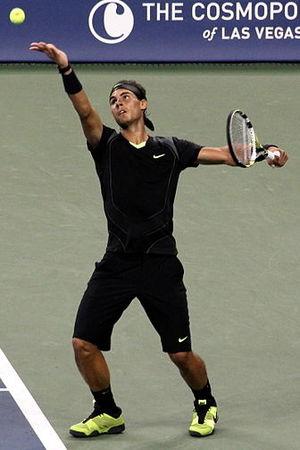
Rafael Nadal Parera est un joueur de tennis espagnol né le 3 juin 1986 à Manacor, sur l'île de Majorque, en Espagne. Il commence sa carrière professionnelle en 2001 à la 1002ᵉ place. Puis, en une même année, il entre successivement dans le top 100 puis dans le top 50. Après avoir été classé au second rang mondial durant 160 semaines consécutives, il devient nᵒ 1 mondial le 18 août 2008 jusqu'au 6 juillet 2009, puis du 7 juin 2010 jusqu'au 3 juillet 2011 et encore en 2013, 2017 et de nouveau fin 2019, ou début décembre, il cumule 201 semaines à la tête du classement ATP, se plaçant ainsi à la sixième place en terme de longévité, derrière Connors et devant McEnroe. Il compte notamment dix-neuf titres du Grand Chelem et trente-cinq ATP Masters 1000. En Février 2020, sa victoire au tournoi ATP 500 d'Acapulco lui permet d'établir son compteur de titres ATP à 85.
Rafael Nadal est un joueur de tennis espagnol, professionnel depuis 2001, né le 3 juin 1986 à Manacor, sur l'île de Majorque, dans l'archipel des Baléares.